Church of the Holy Trinity with St Edmund

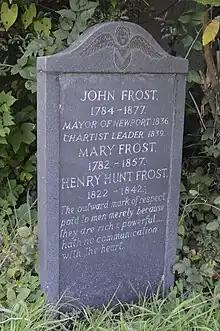
New 1980s headstone on the grave of John Frost

The west tower dates from the 15th century. It contains five bells, four of which were cast by the Bilbie family of Chew Stoke in 1773. The nave and aisles by William Butterfield date from 1847, and the chancel and crossing tower are dated 1893. The transepts were added in 1913 and 1929. The organ, which was built by Palmers of Bristol, was installed in 1885.